Entente Florale Europe

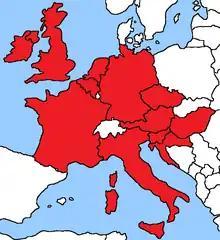
Map of countries which take part in the Entente Florale

The Entente Florale Europe ("Flowery Alliance of Europe") is an international horticultural competition established to recognise municipalities and villages in Europe for excellence in horticultural displays. Trophies are presented annually by tourist boards and horticultural societies of European countries. There are three categories: